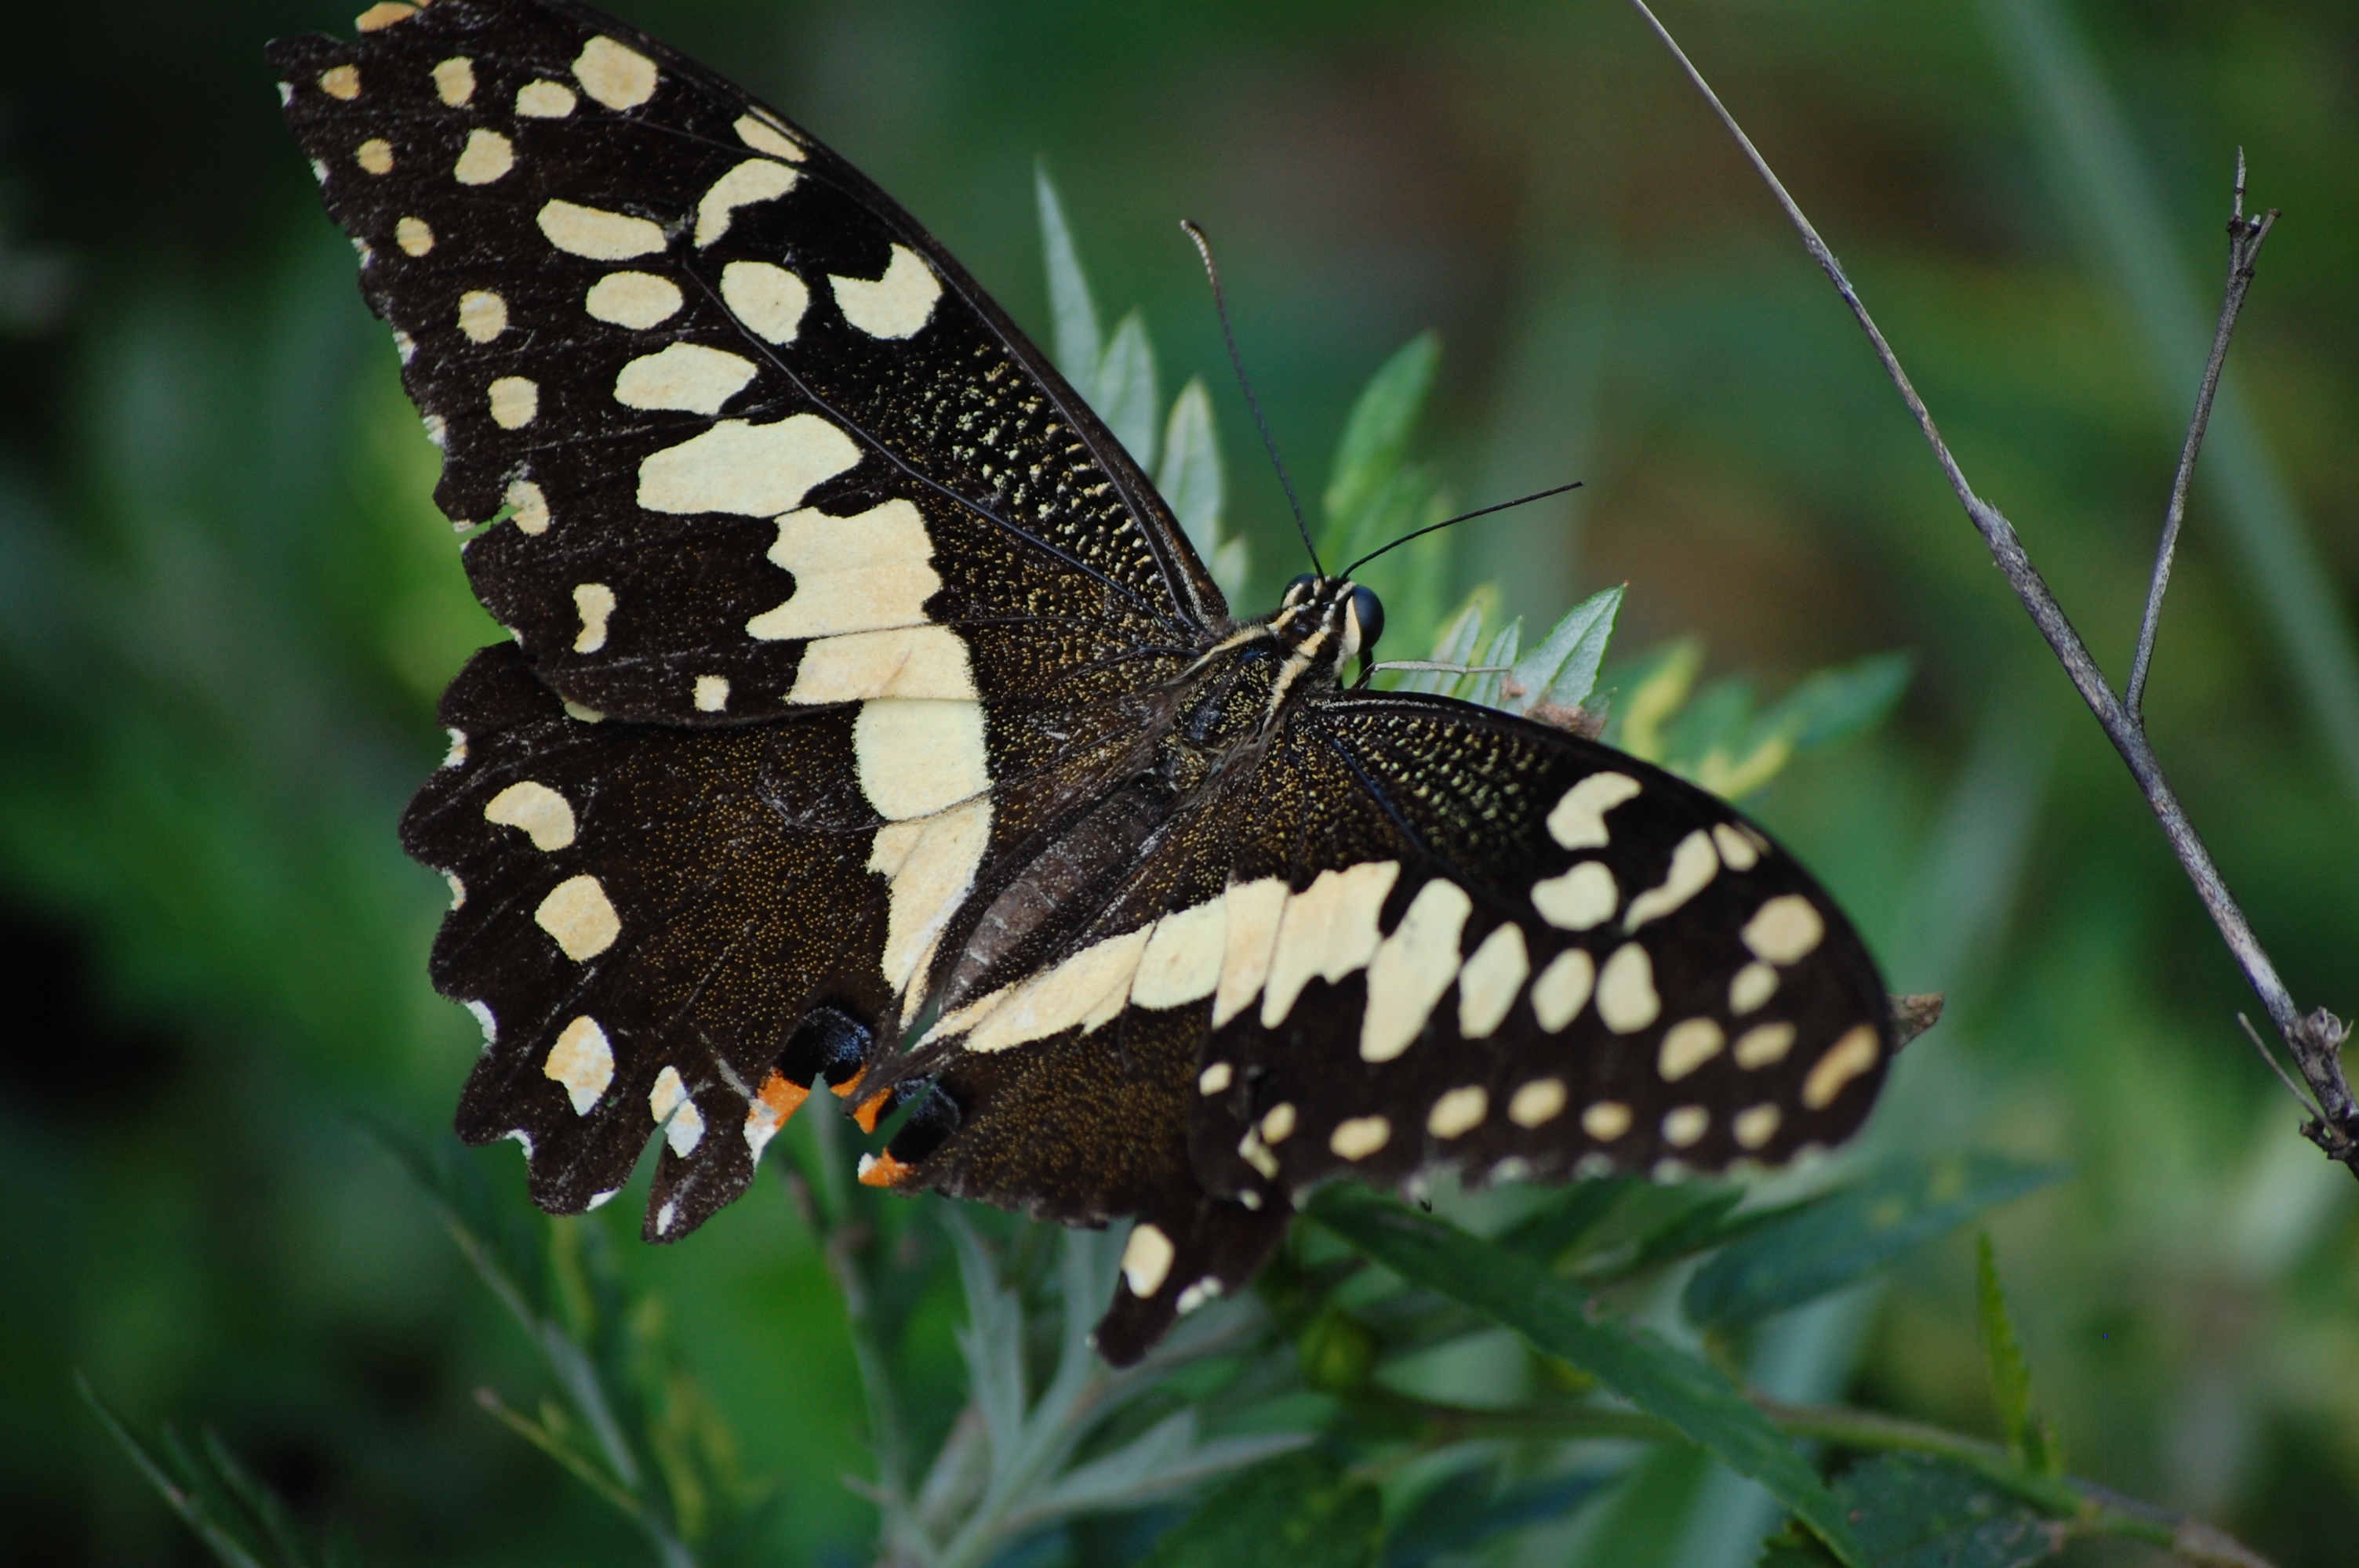
nature, wing, flower, animal, wildlife, insect, butterfly, fauna, invertebrate, monarch butterfly, macro photography, arthropod, pollinator, moths and butterflies, lycaenid, royalty free images